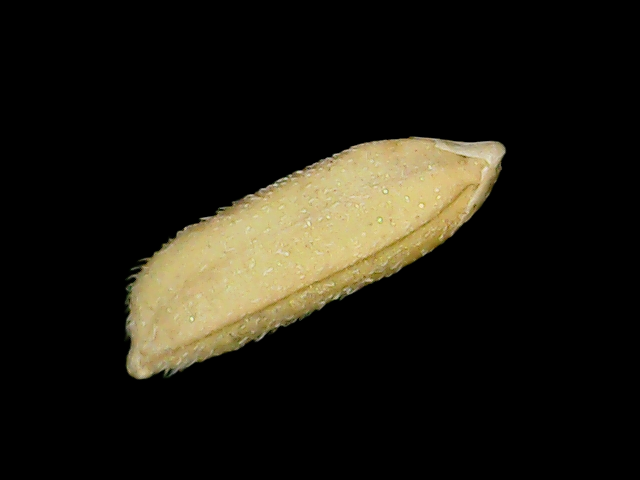
Rice variety: Binadhan16